Mark O'Donnell

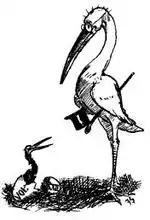
"Harvard Lampoon"'s Ibis Mascot c.1888

Born in Cleveland, Ohio, he received his Bachelor of Arts degree from Harvard College in 1976. He was a member of "The Harvard Lampoon", where he held the position of Ibis. In 1974, he helped produce a popular "Sports Illustrated" "Lampoon" parody (with Patricia Marx, Ian Frazier and his twin brother Steve O'Donnell, among others). In addition to writing for the parody, he and his twin brother Steve portrayed the Dromio twins, Siamese twins adept at football. He was the writer and librettist for three Hasty Pudding musicals for the Hasty Pudding Theatricals group.